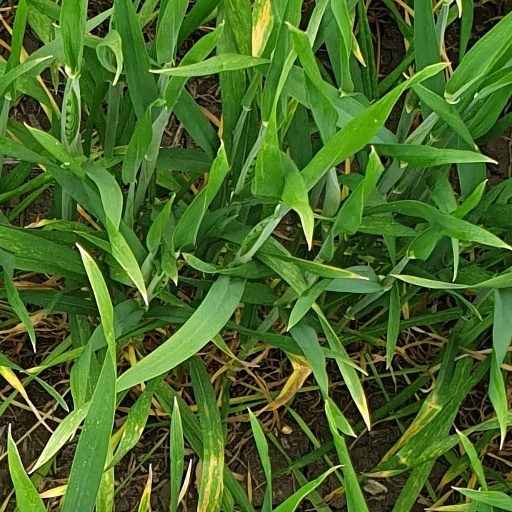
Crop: wheat